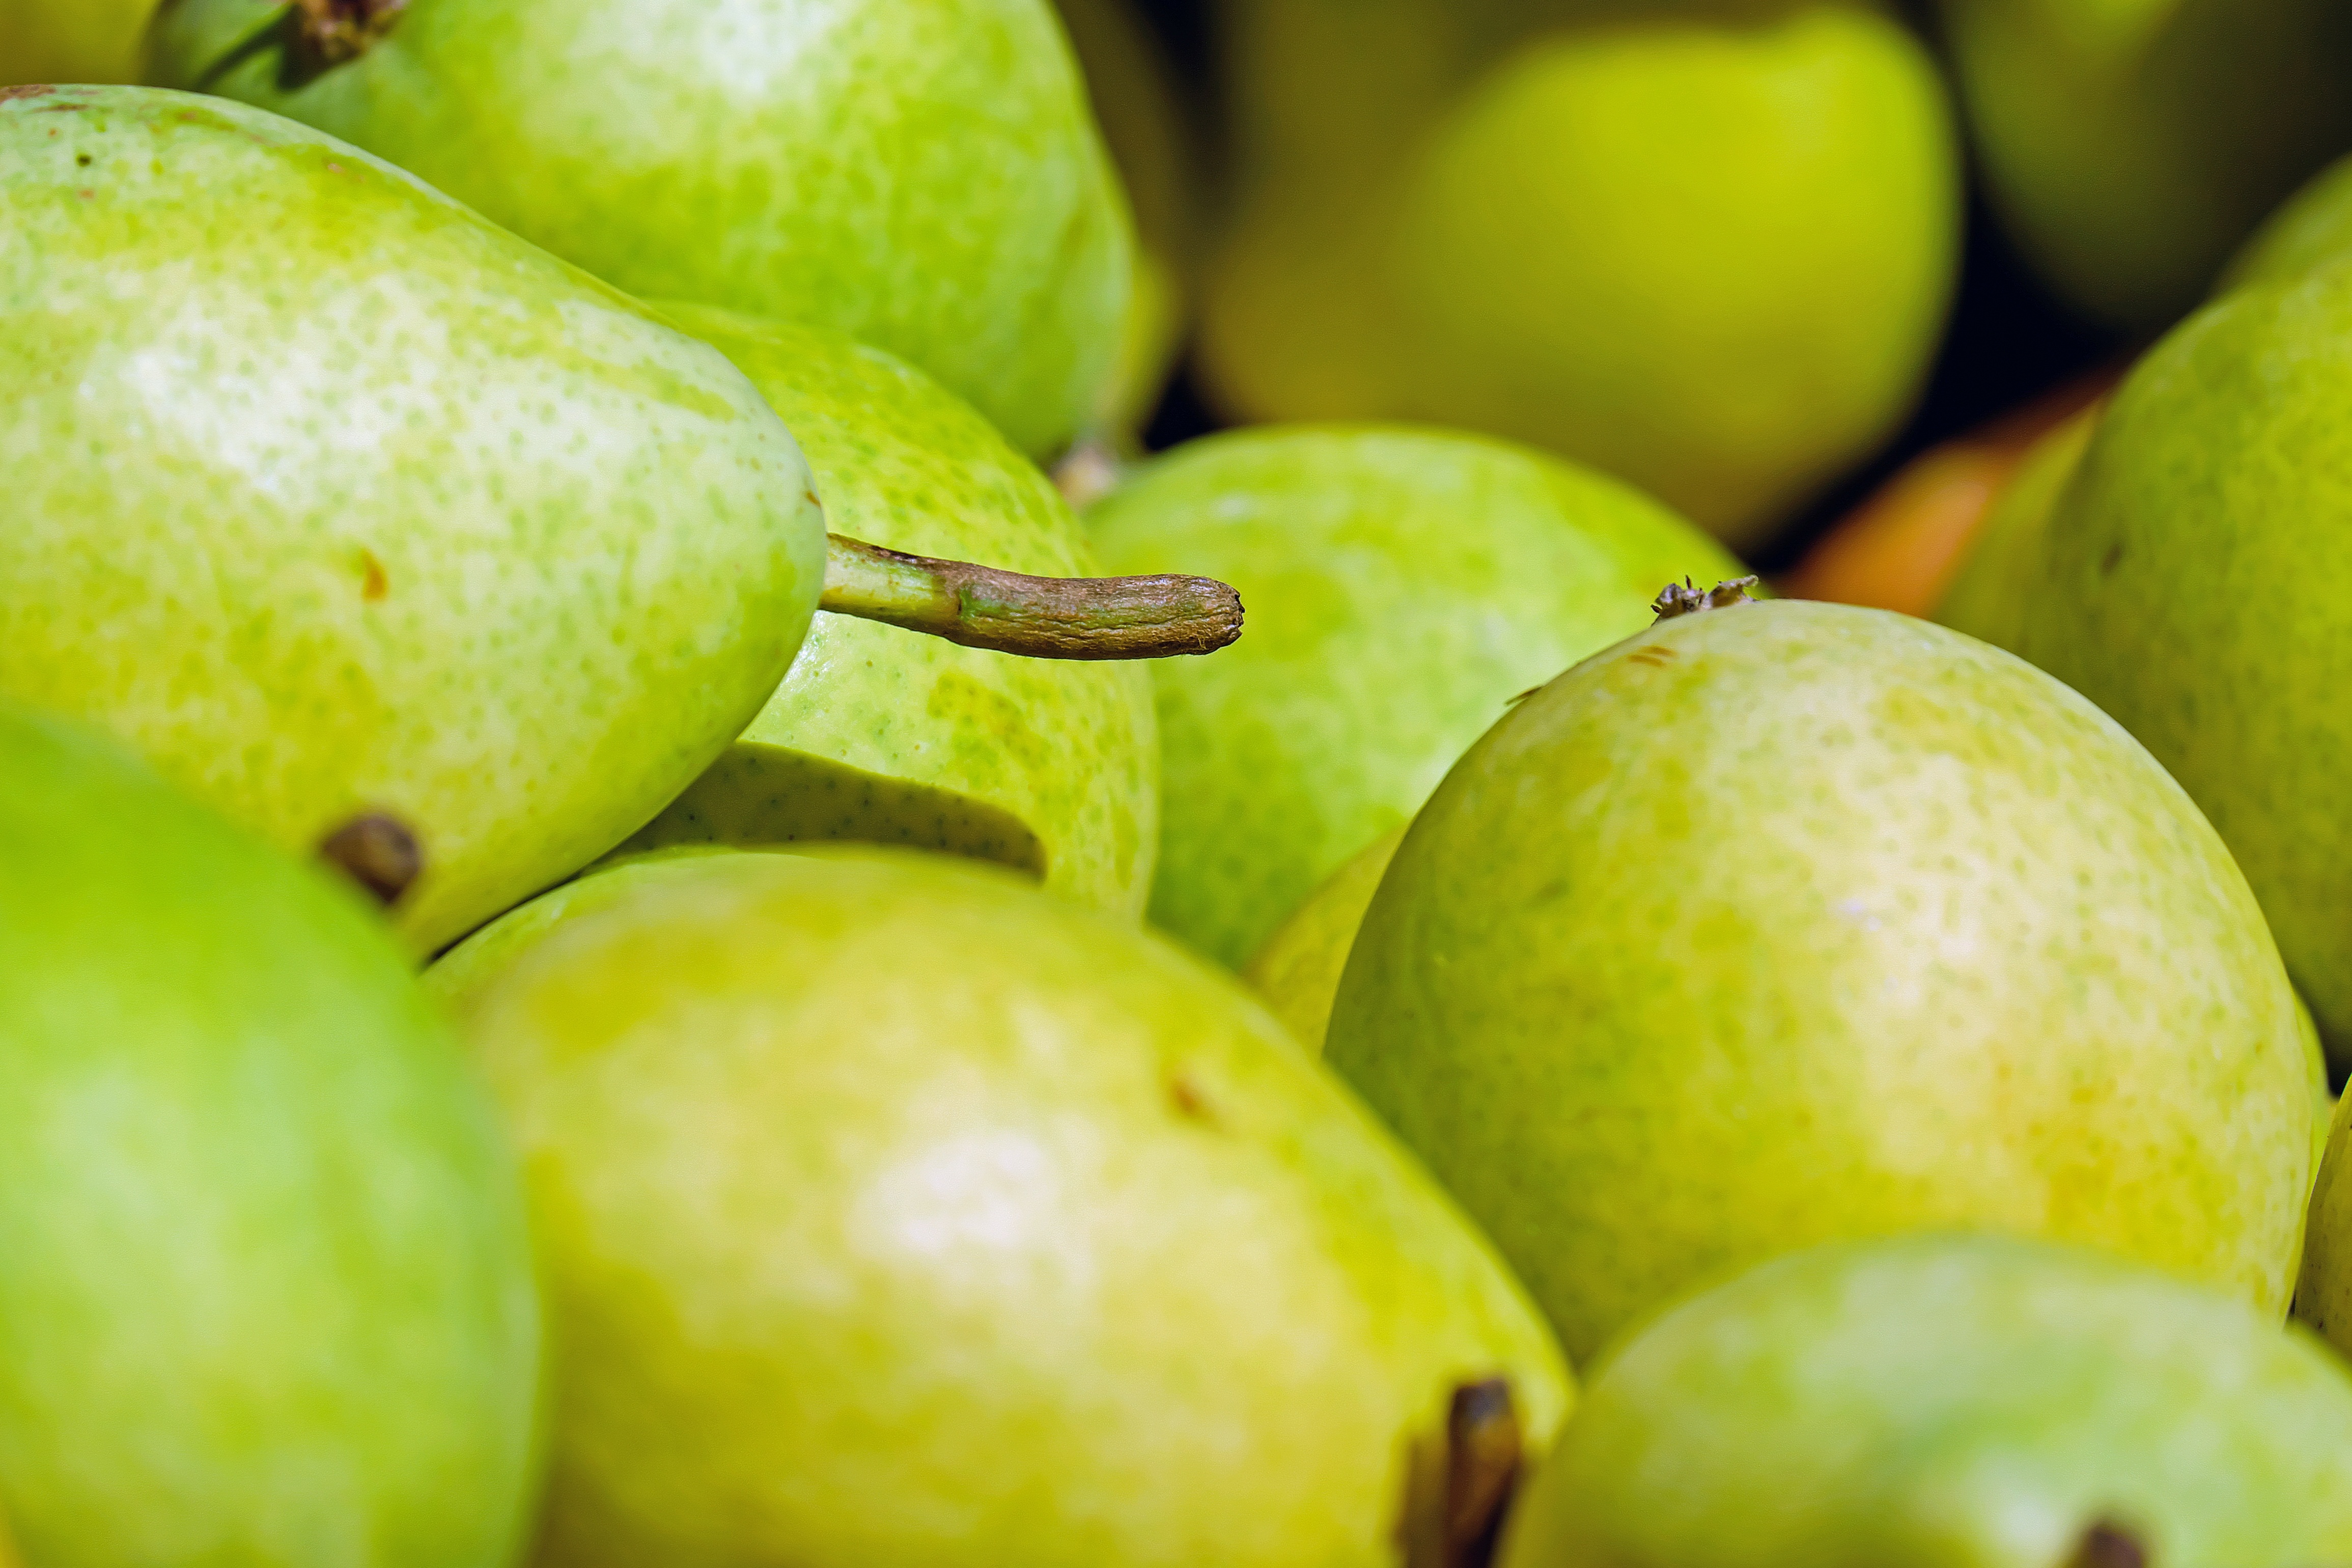
apple, plant, fruit, ripe, food, green, harvest, produce, healthy, pears, fruits, liqueur, flowering plant, rose family, granny smith, land plant, sweet lemon, manzana verde